Epidemic (film)

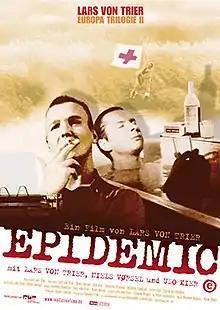
Danish theatrical release poster

Epidemic is a 1987 Danish experimental medical dark comedy-horror film co-written and directed by Lars von Trier, the second installment of Trier's Europa trilogy, following "The Element of Crime" (1984) and succeeded by "Europa" (1991).